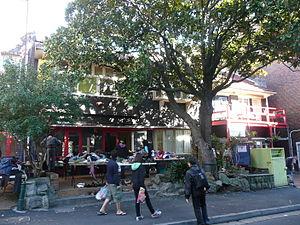
Sydney est la ville la plus peuplée d'Australie et du continent océanien, ainsi que la capitale de l'État de Nouvelle-Galles du Sud. Elle est située dans le Sud-Est du pays, sur les rives de la mer de Tasman. Avec une aire urbaine comprenant, en 2016, une population de 5,25 millions d'habitants sur près de 12 300 km², Sydney se place devant Melbourne et Brisbane pour ce qui est du nombre d'habitants. Ses habitants s'appellent les Sydneyites ou Sydneysiders en anglais et les Sydnéens en français.